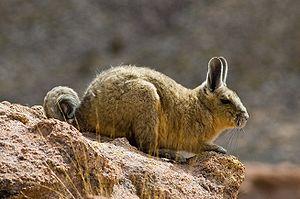
Une viscache (Lagidium viscacia) dans le désert de Sur Lipez,en Bolivie. Image prise sur le site photographié ici. Português: Uma viscacha (Lagidium viscacia) no deserto de Sur Lipez, Bolívia. A fotografia foi tirada no mesmo local que Sur Lipez.jpg.